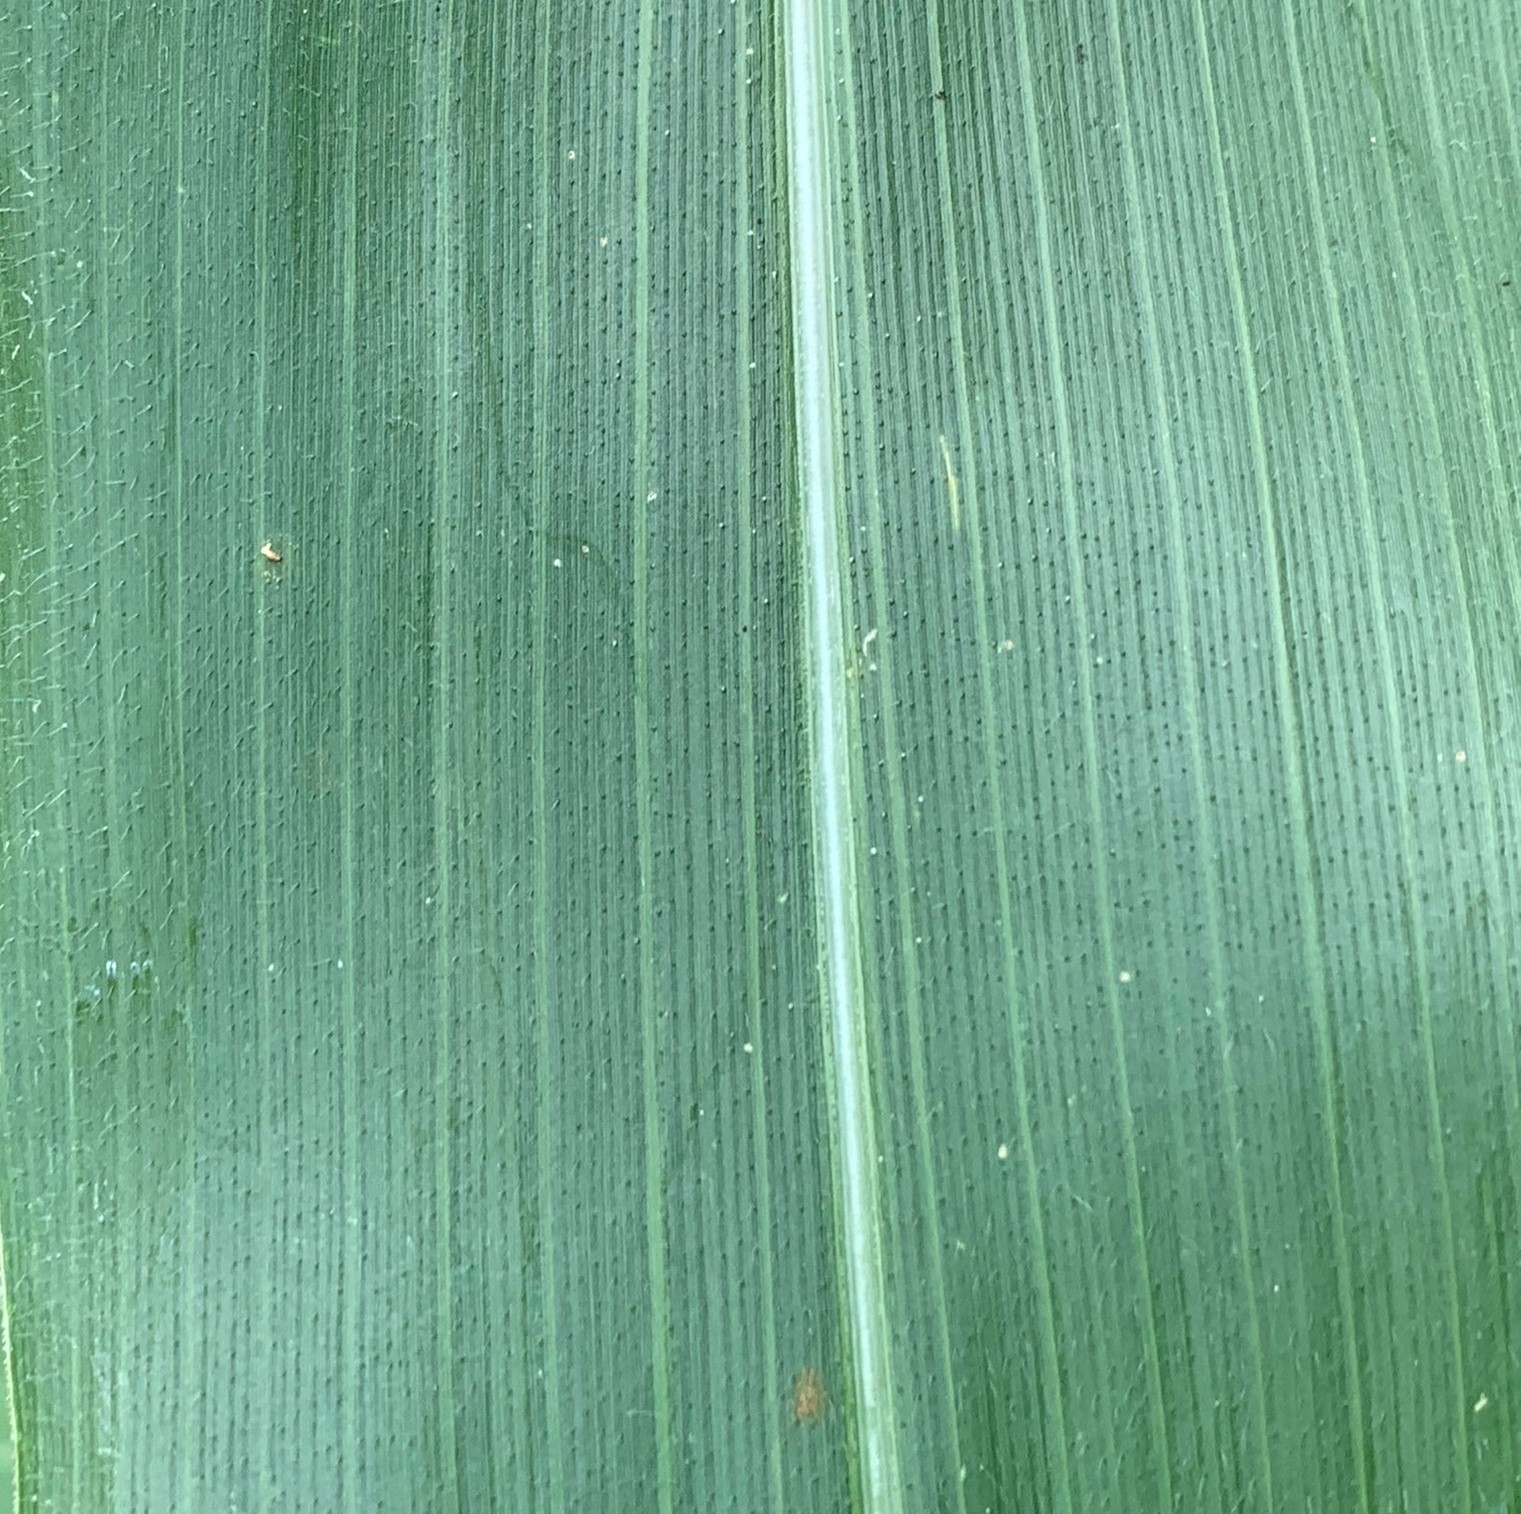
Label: Healthy